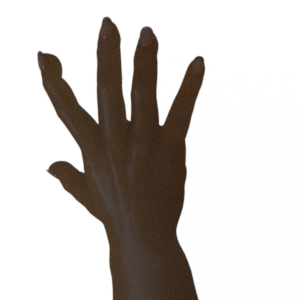
Label: paper